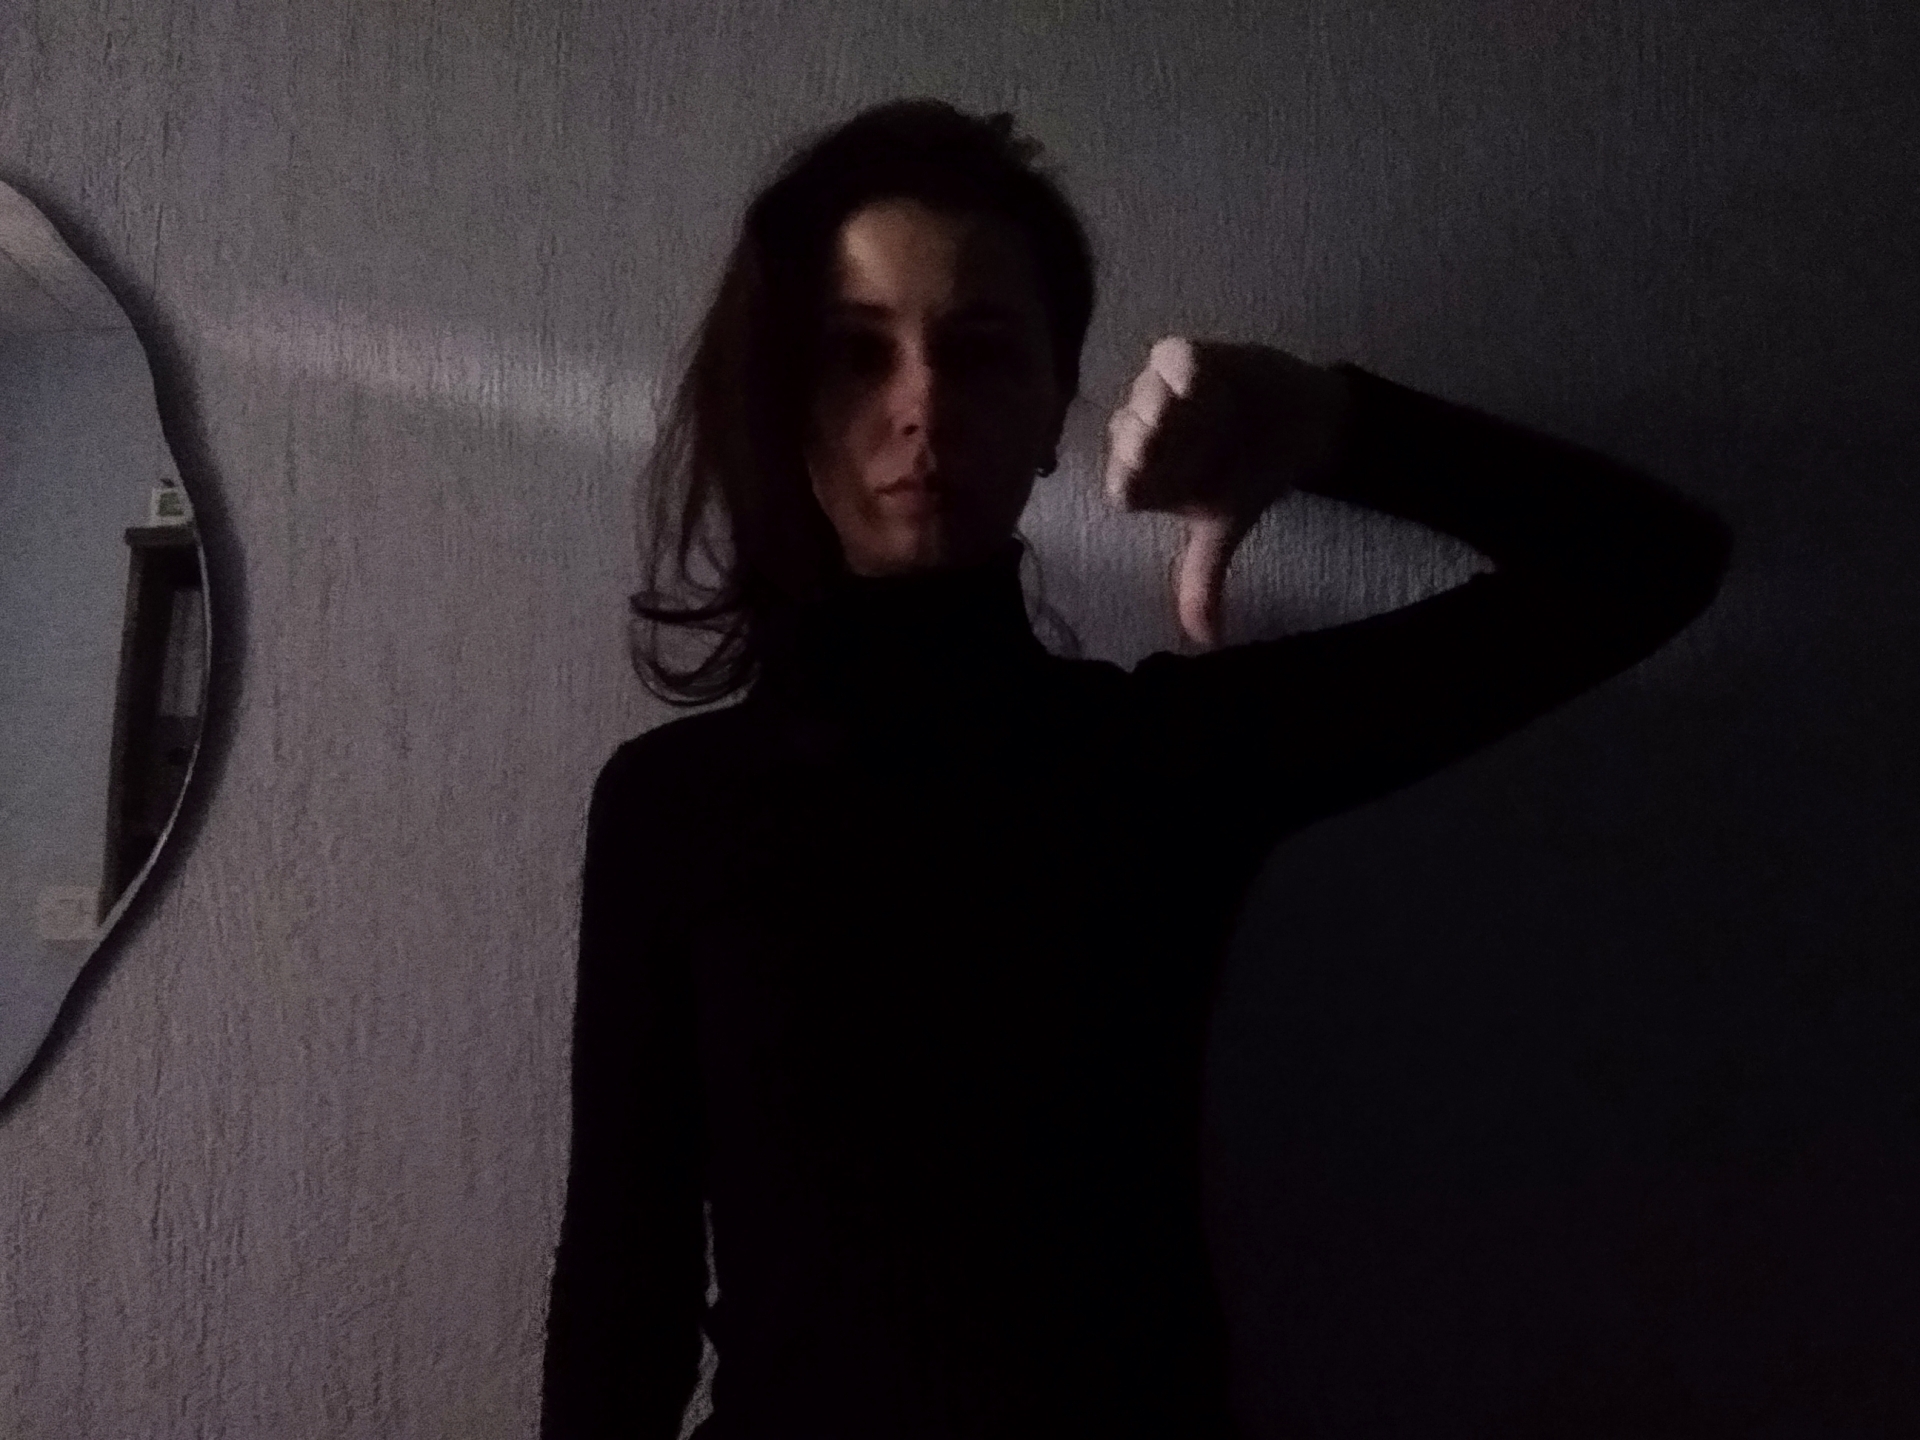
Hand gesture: dislike